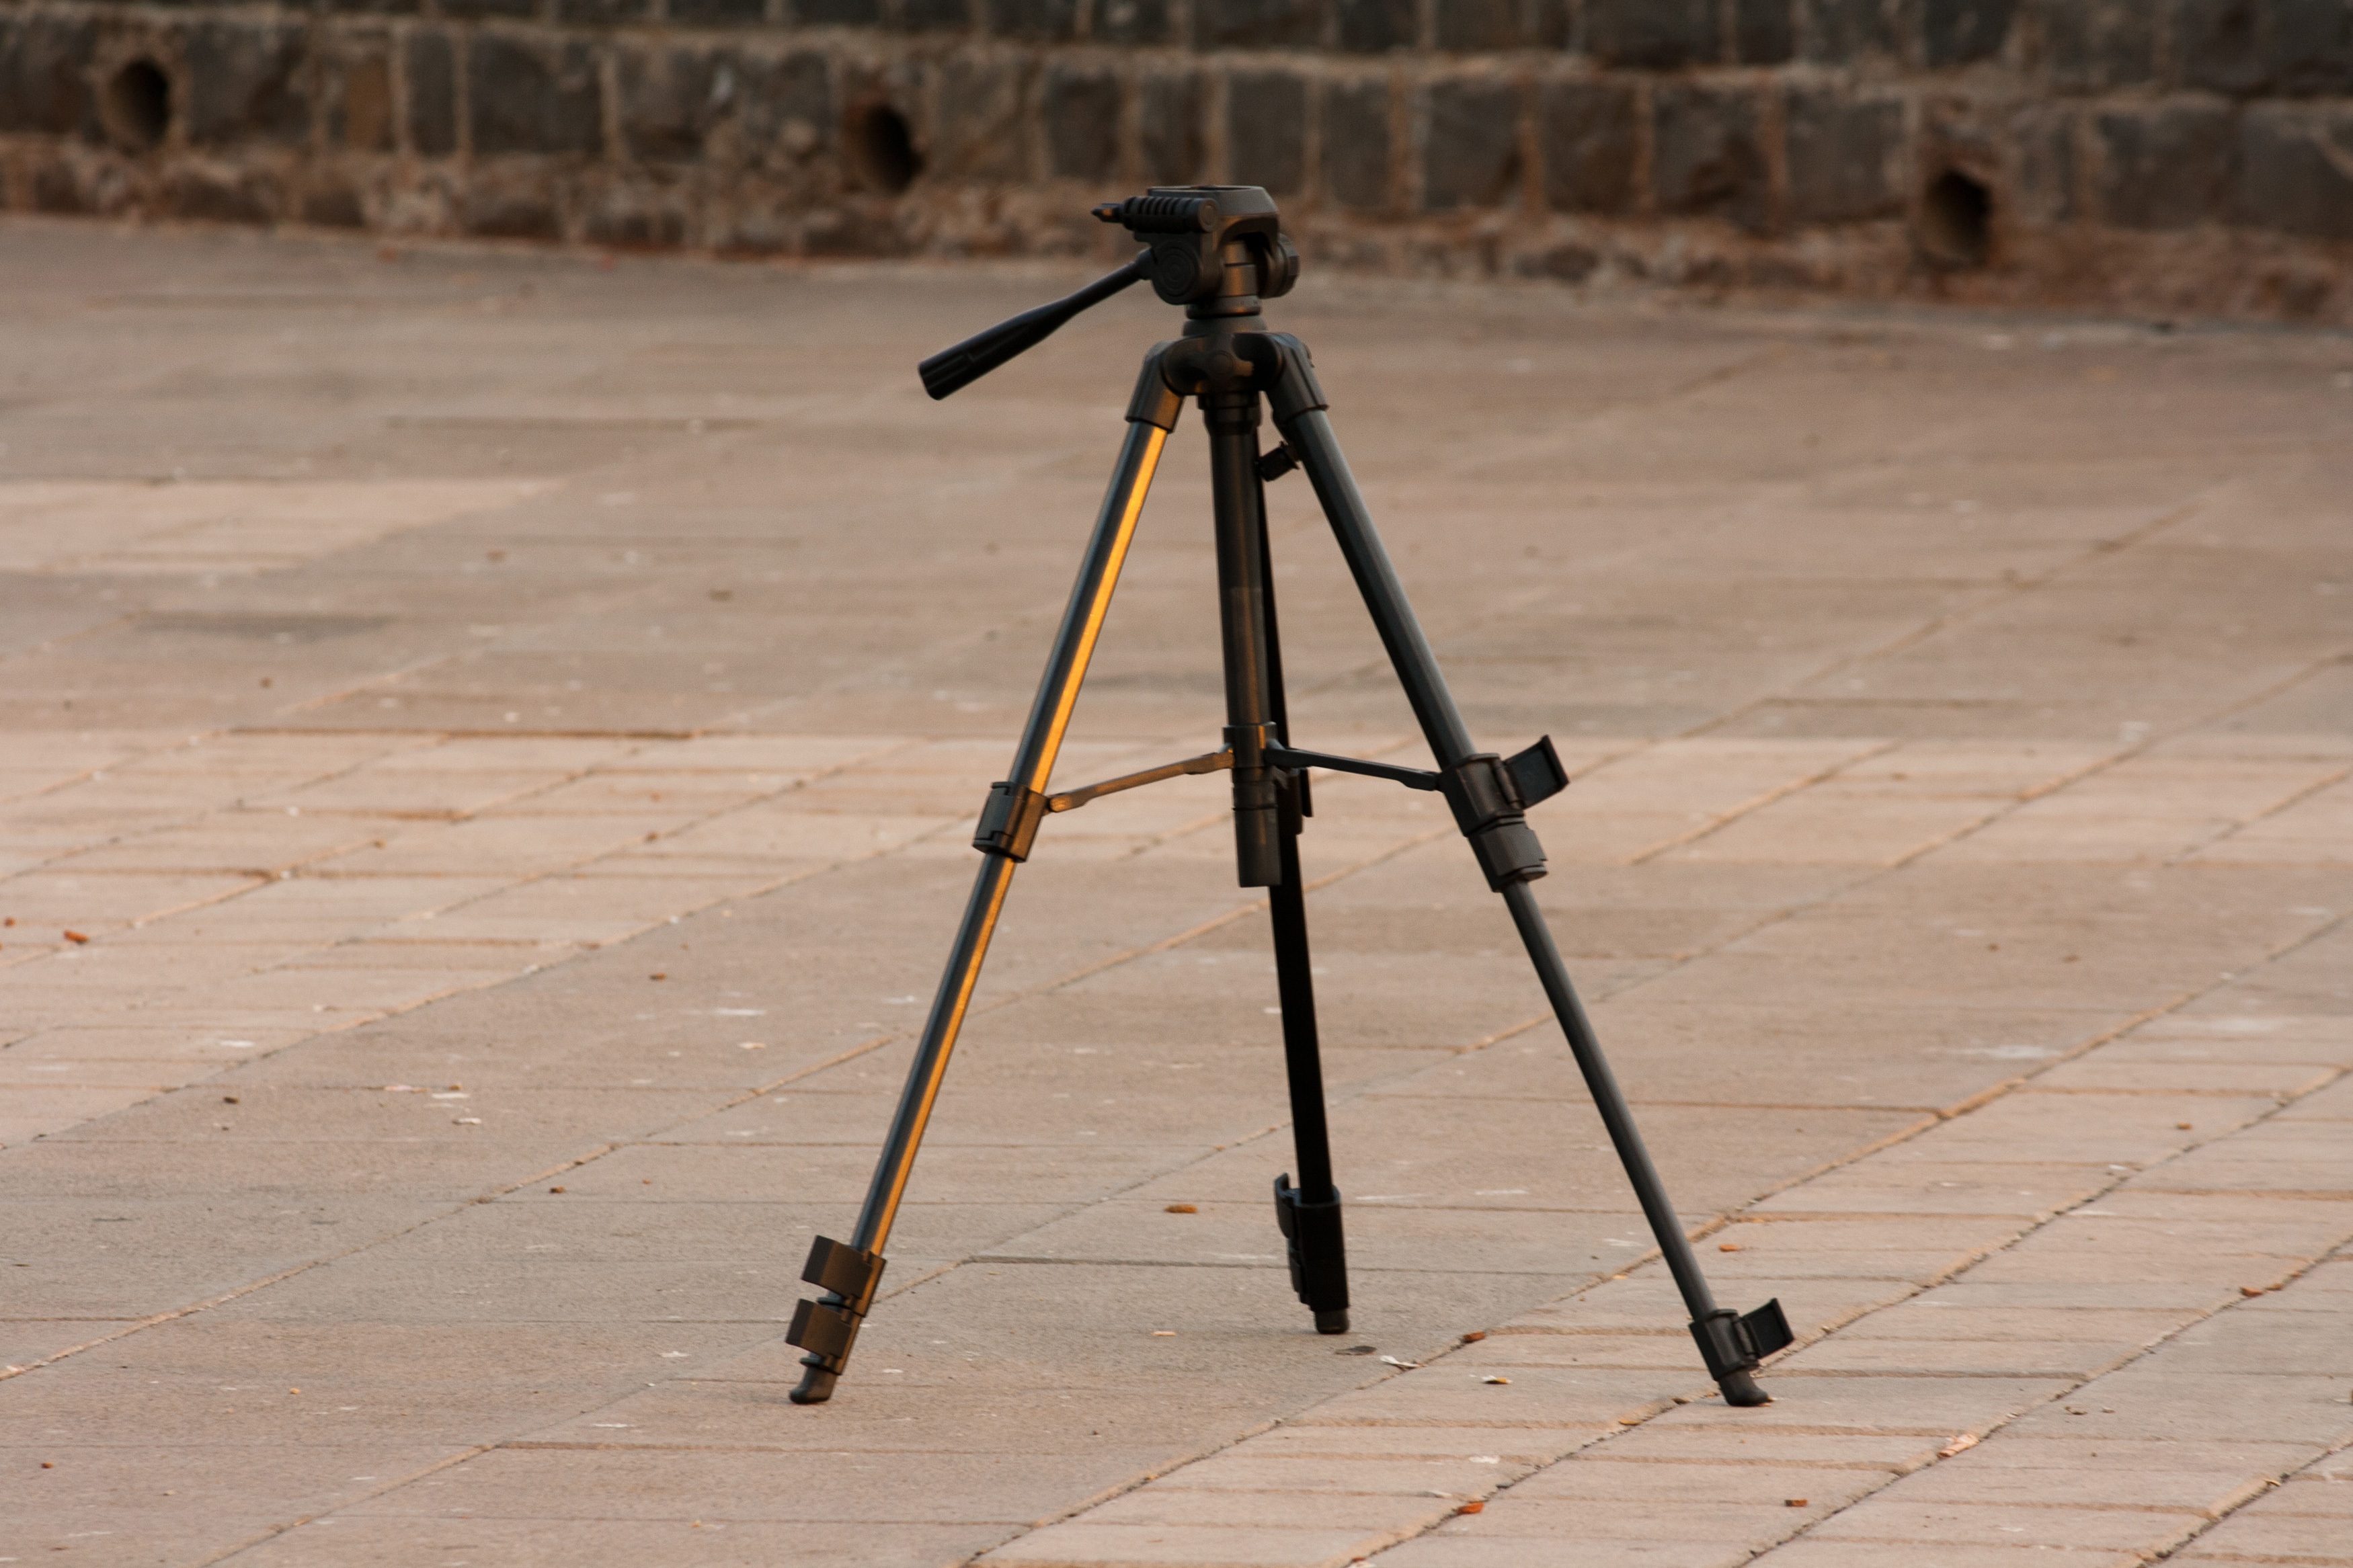
wood, camera, photography, equipment, professional, stand, tripod, cameras optics, camera accessory